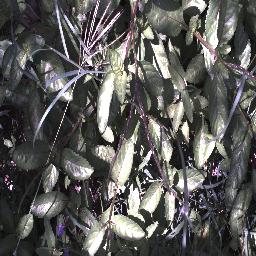
Label: snake_weed